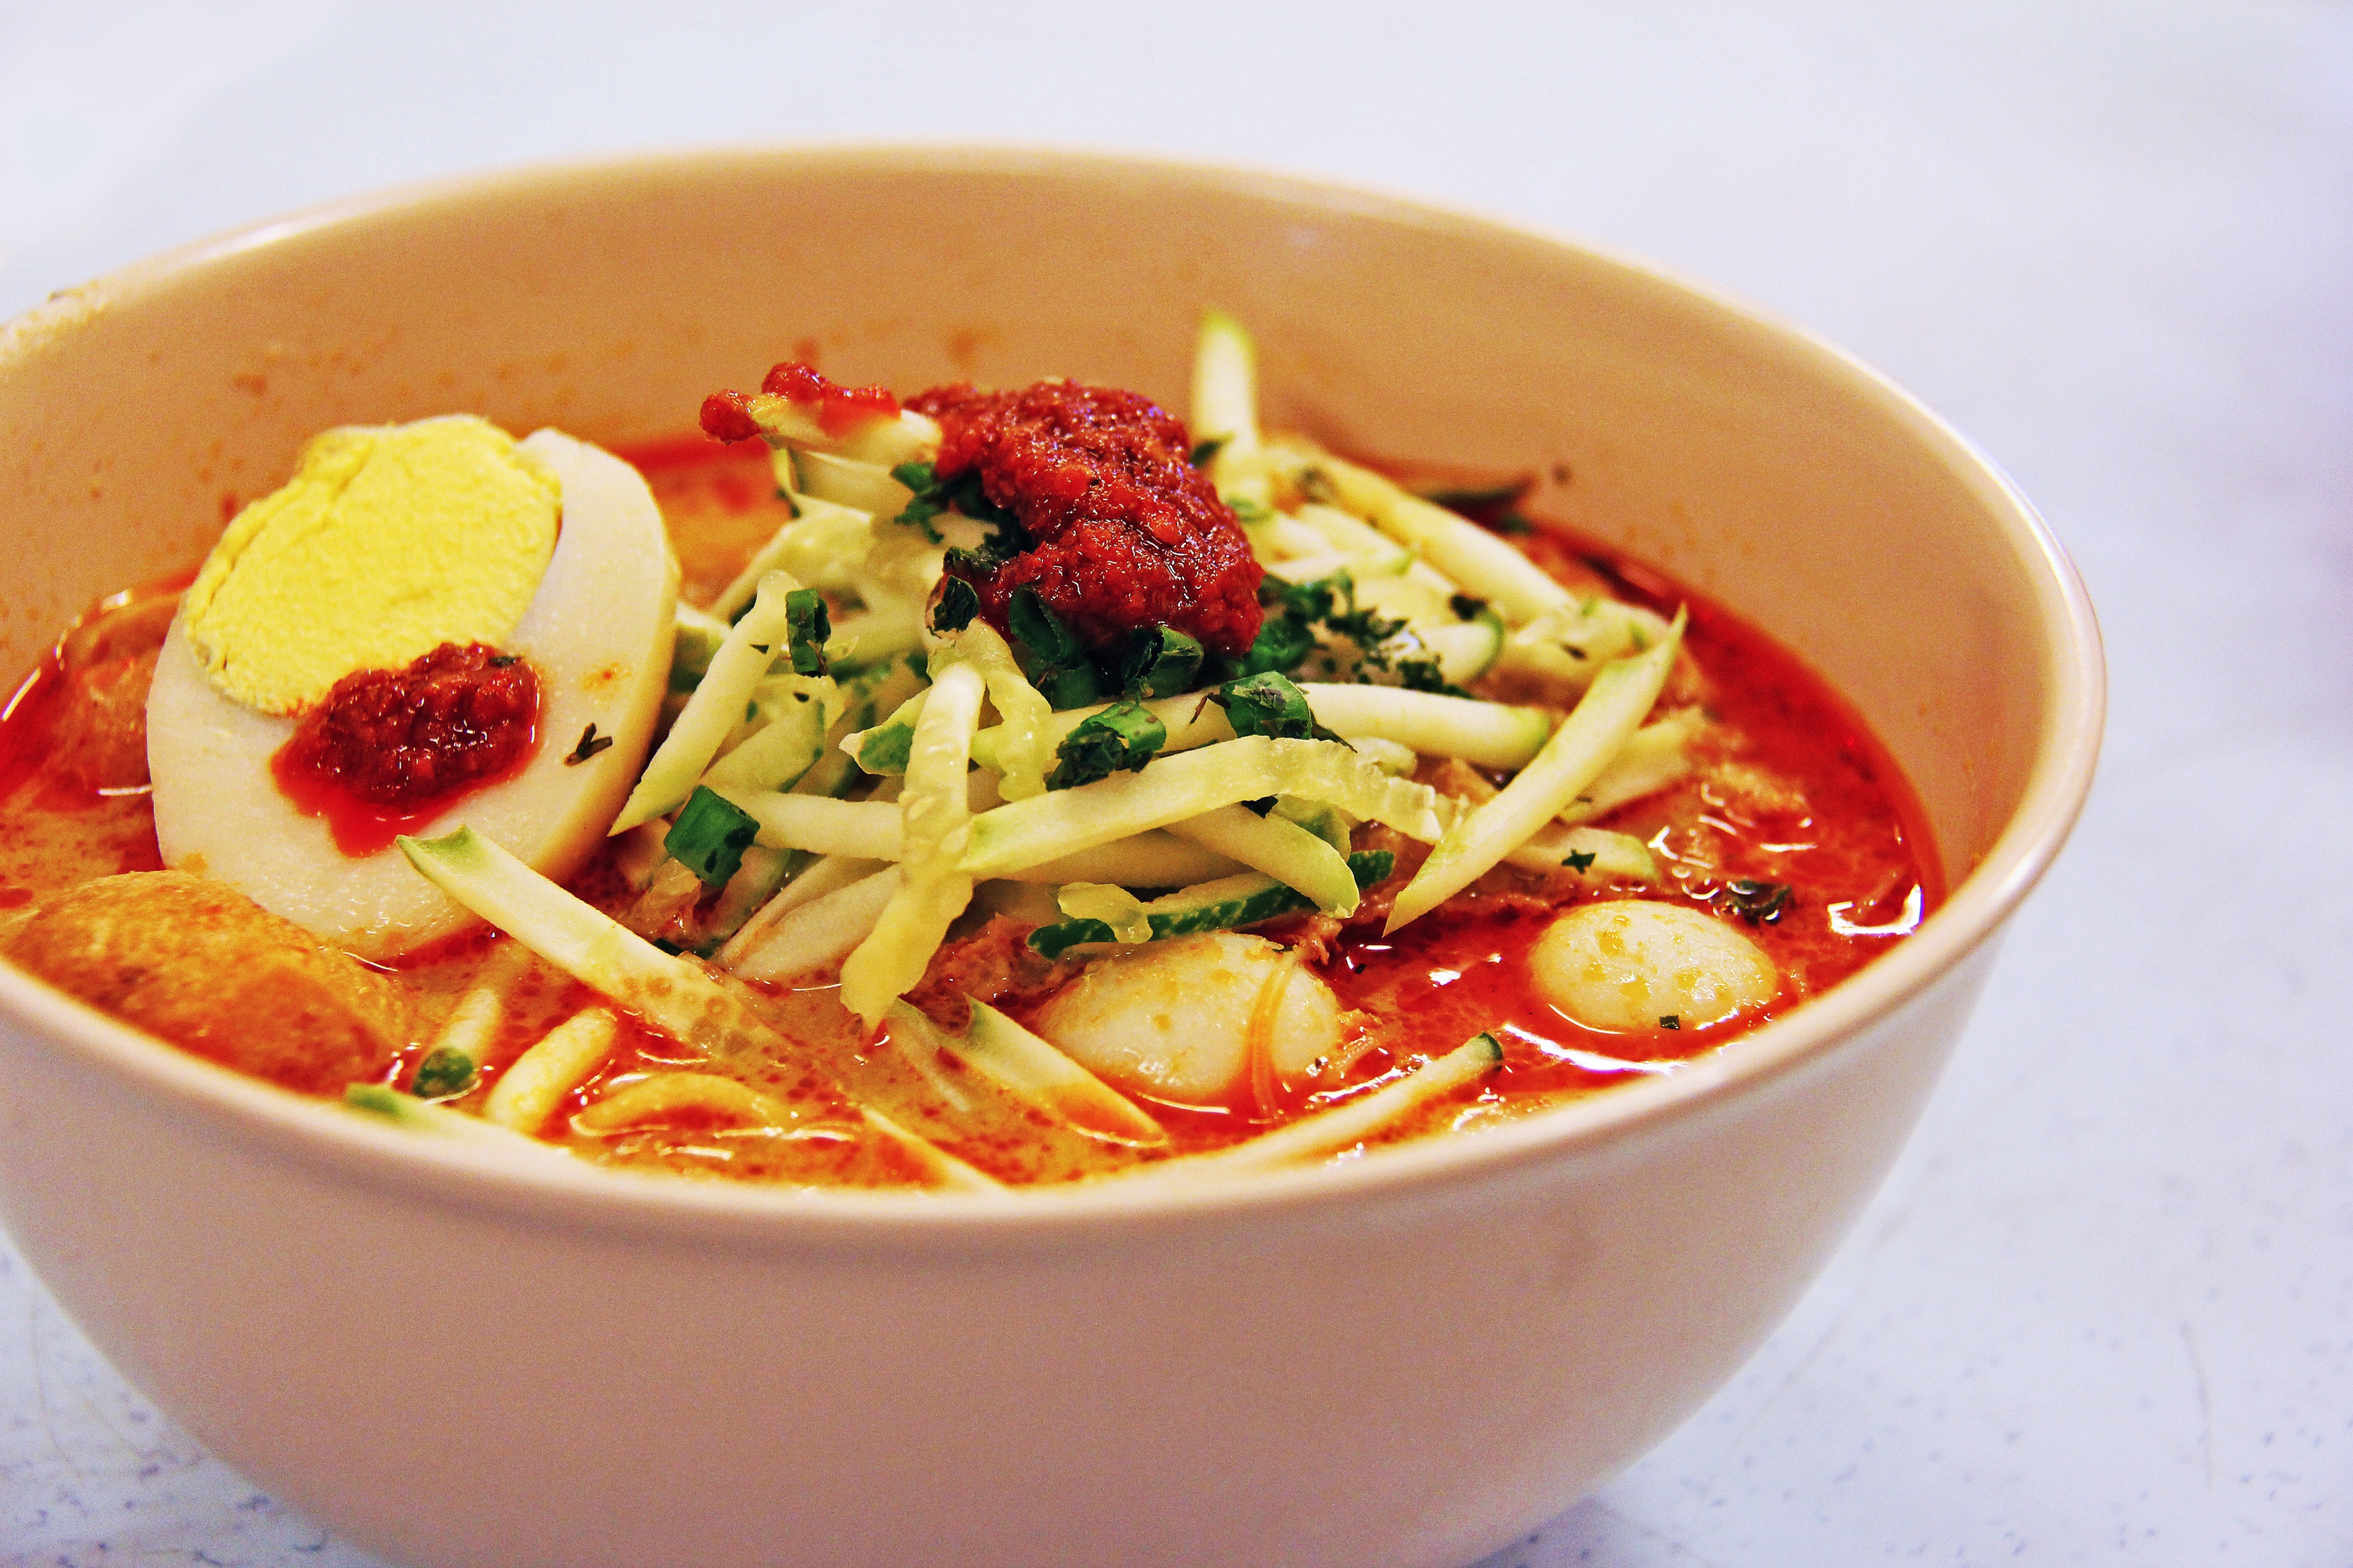
dish, food, cuisine, ingredient, soup, laksa, noodle soup, curry mee, produce, recipe, Curry chicken noodles, noodle, asian soups, guk, capellini, Janchi guksu, hae mee, mi rebus, B n ri u, chinese food, B nh canh, lamian, Korean chinese cuisine, Soto mie, Mee siam, korean food, red curry